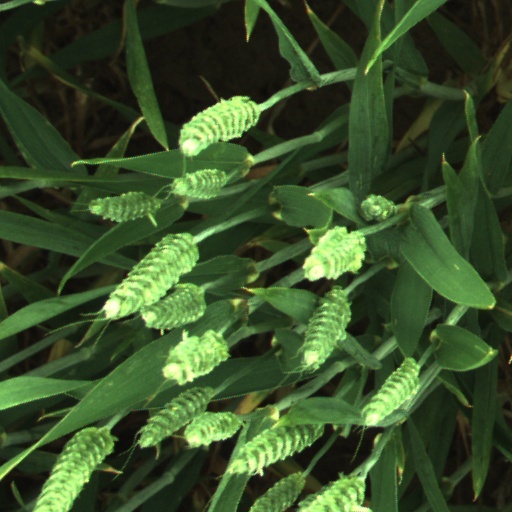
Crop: wheat